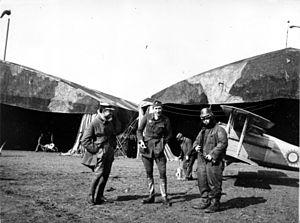
Membres de la Spa 102 devant un Spad
La SPA 102 « soleil de Rhodes » est une escadrille de l'armée de l'air française qui a conquis ses lettres de noblesse durant la Première Guerre mondiale et qui fait aujourd'hui partie de l'escadron de chasse 2/3 Champagne.